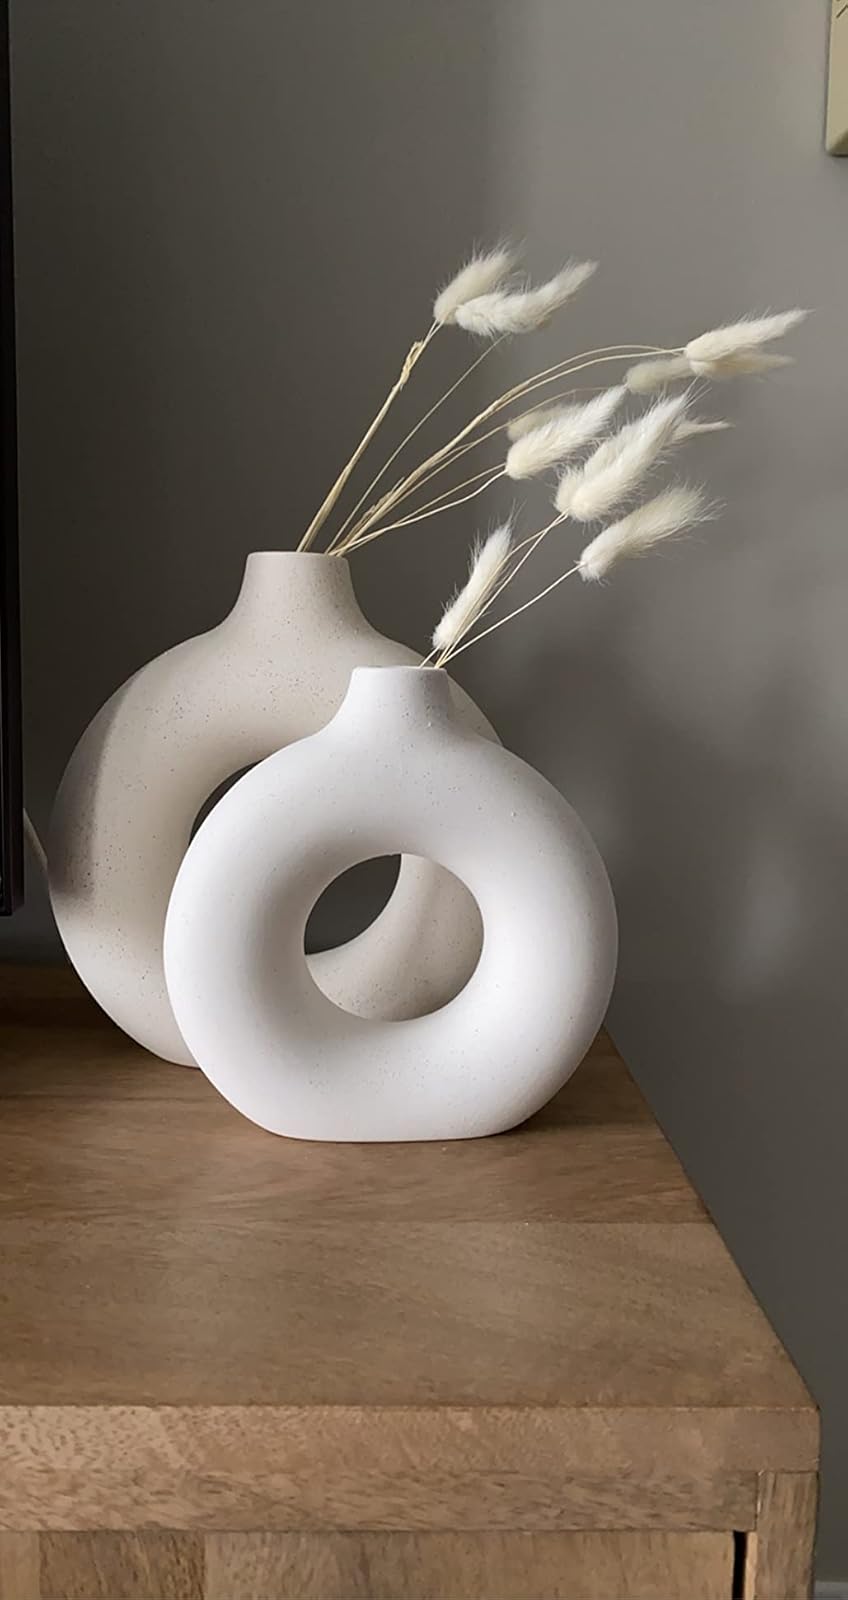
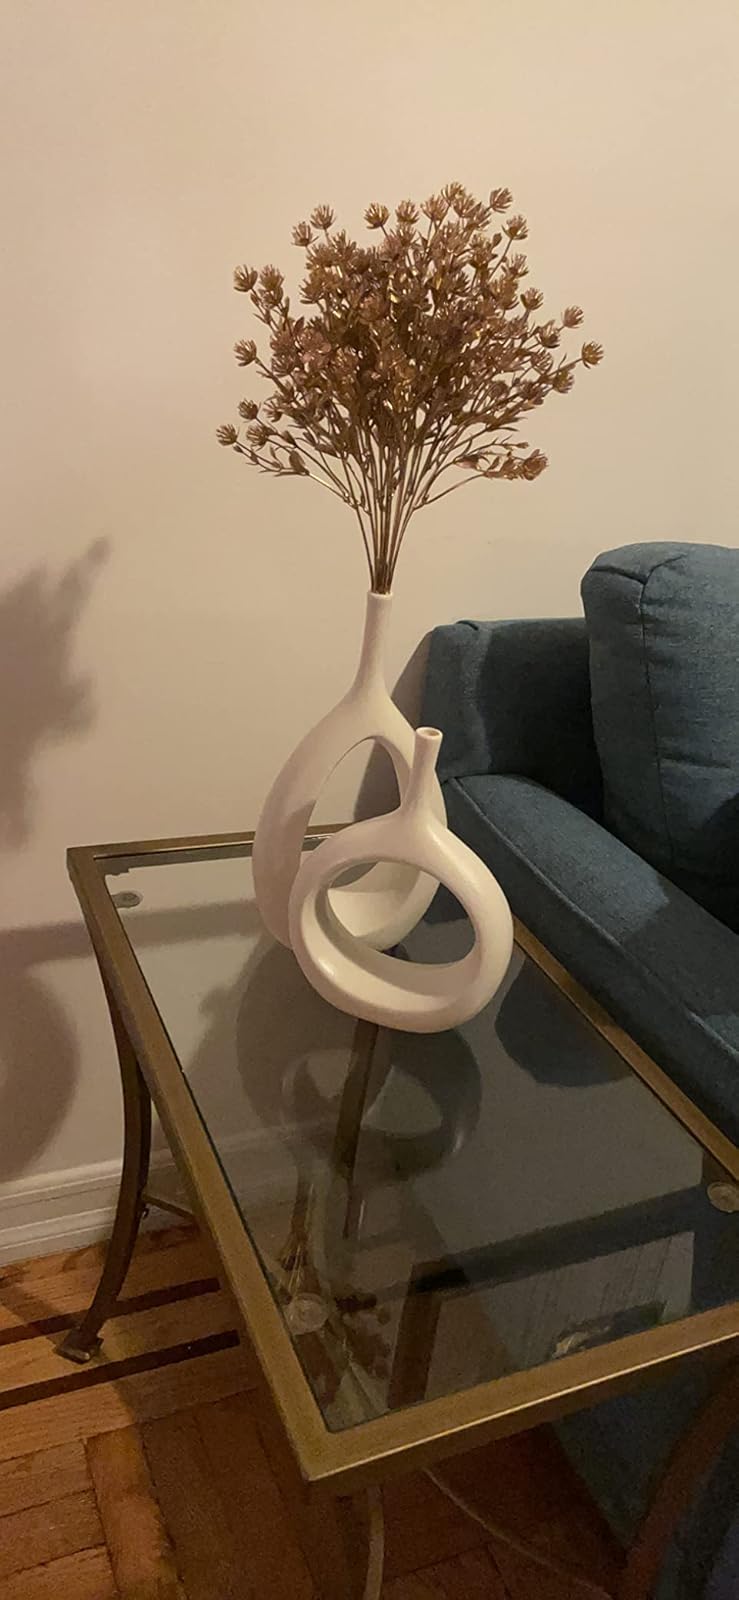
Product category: vase
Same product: no